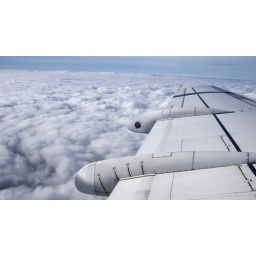
Through the window on a plane journey. I like the eye in the perfect cotton wool clouds.